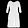
Label: Dress